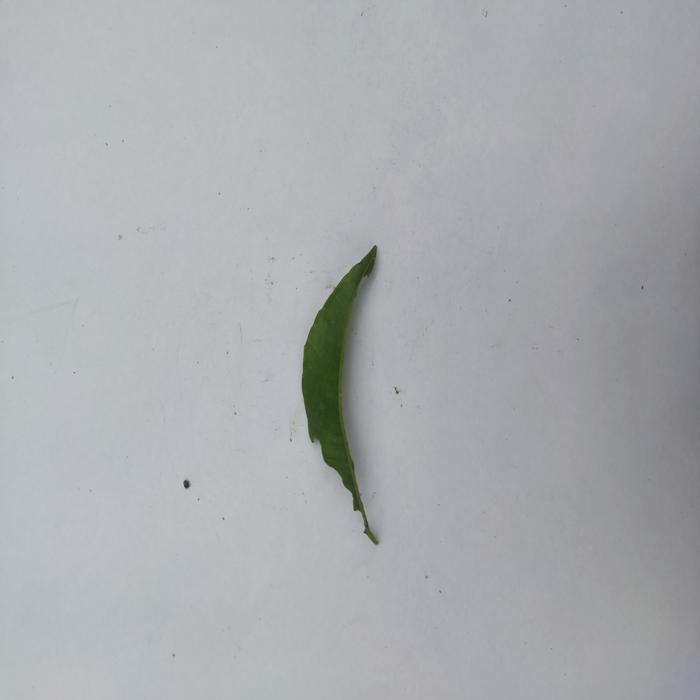
Crop: Hog Plum
Leaf condition: Caterpillars_Infestation